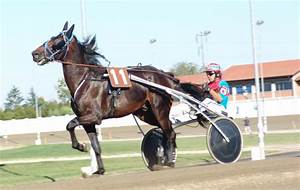
Label: horse